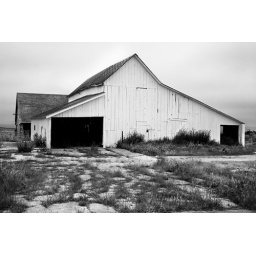
June 3, 2007, Point Reyes, CA An abandoned barn house in Point Reyes, CA. Photo By Charity Vargas